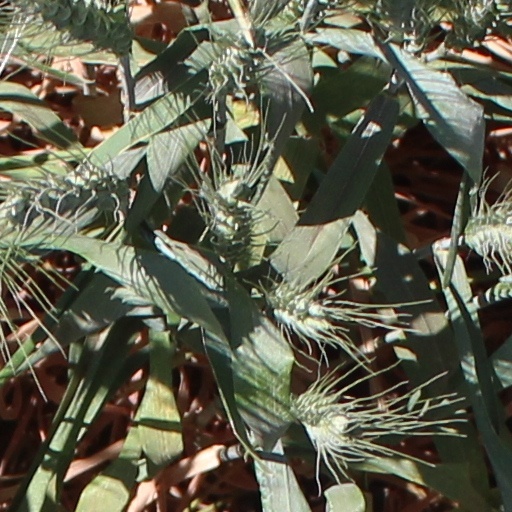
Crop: wheat